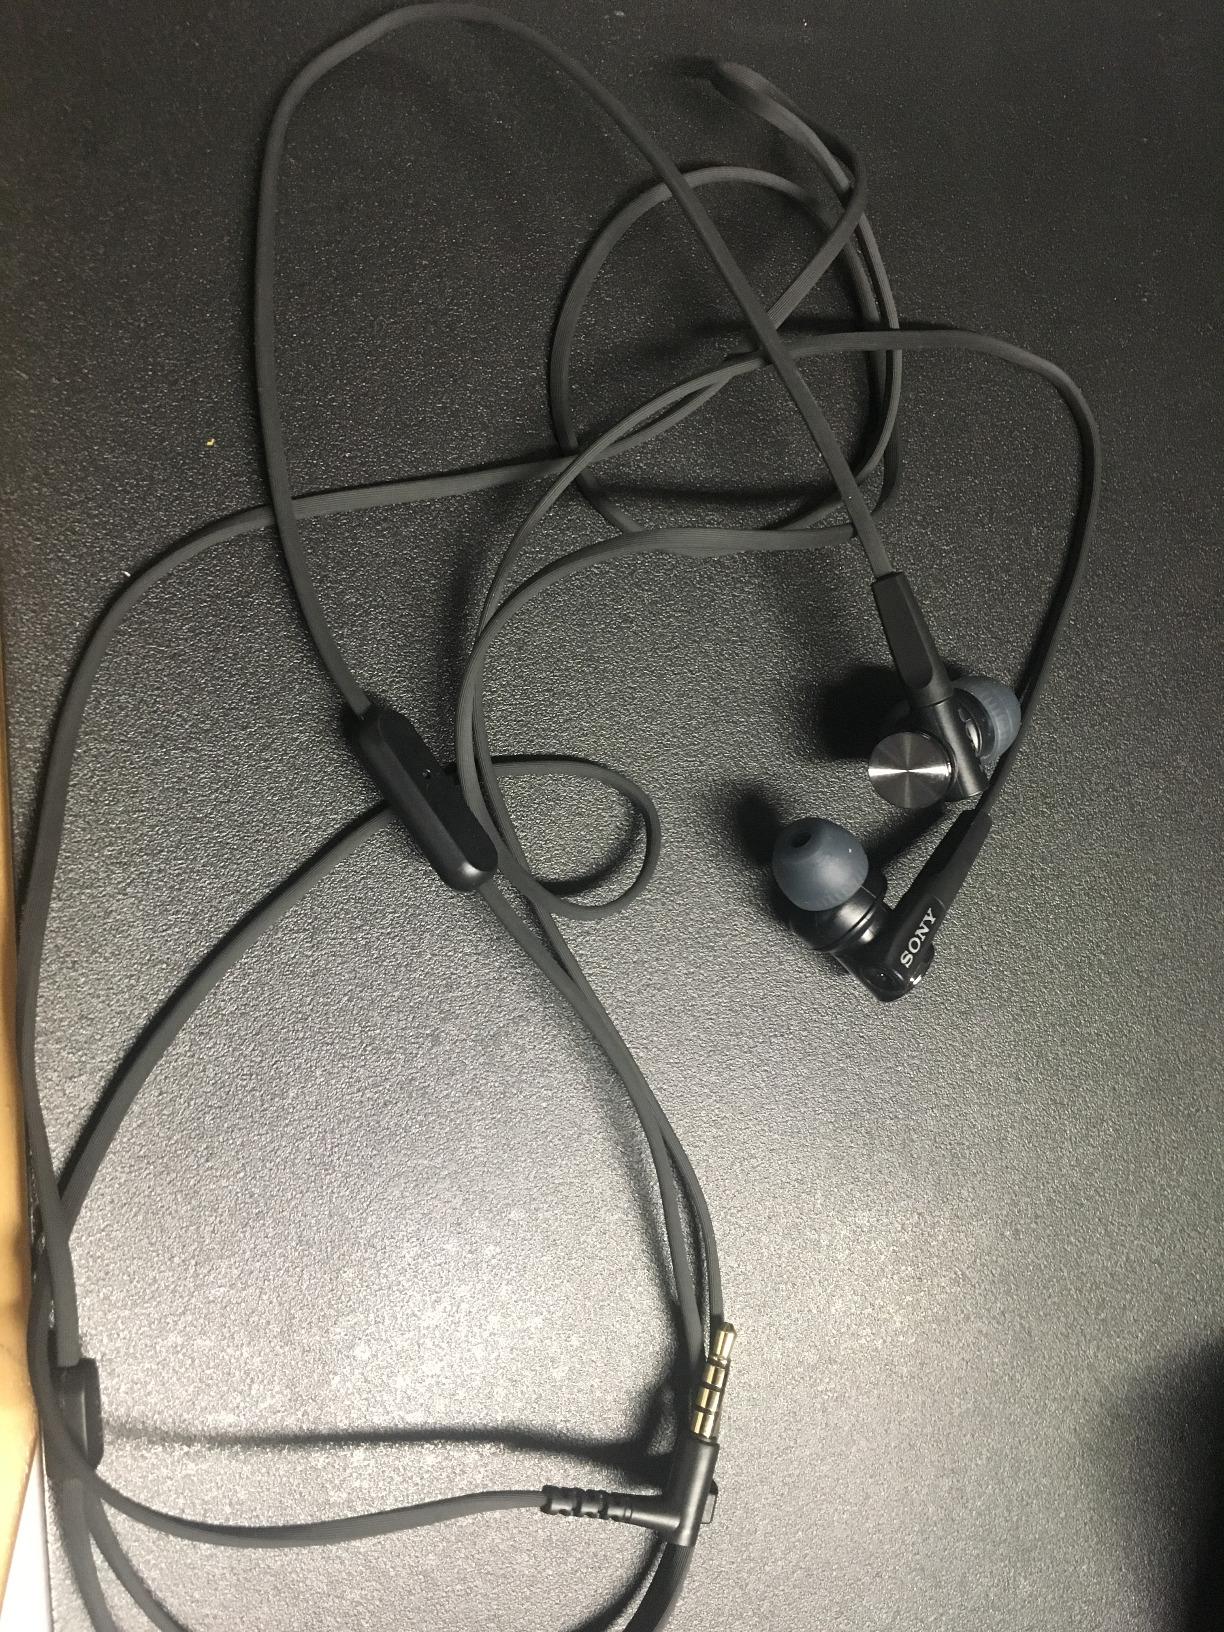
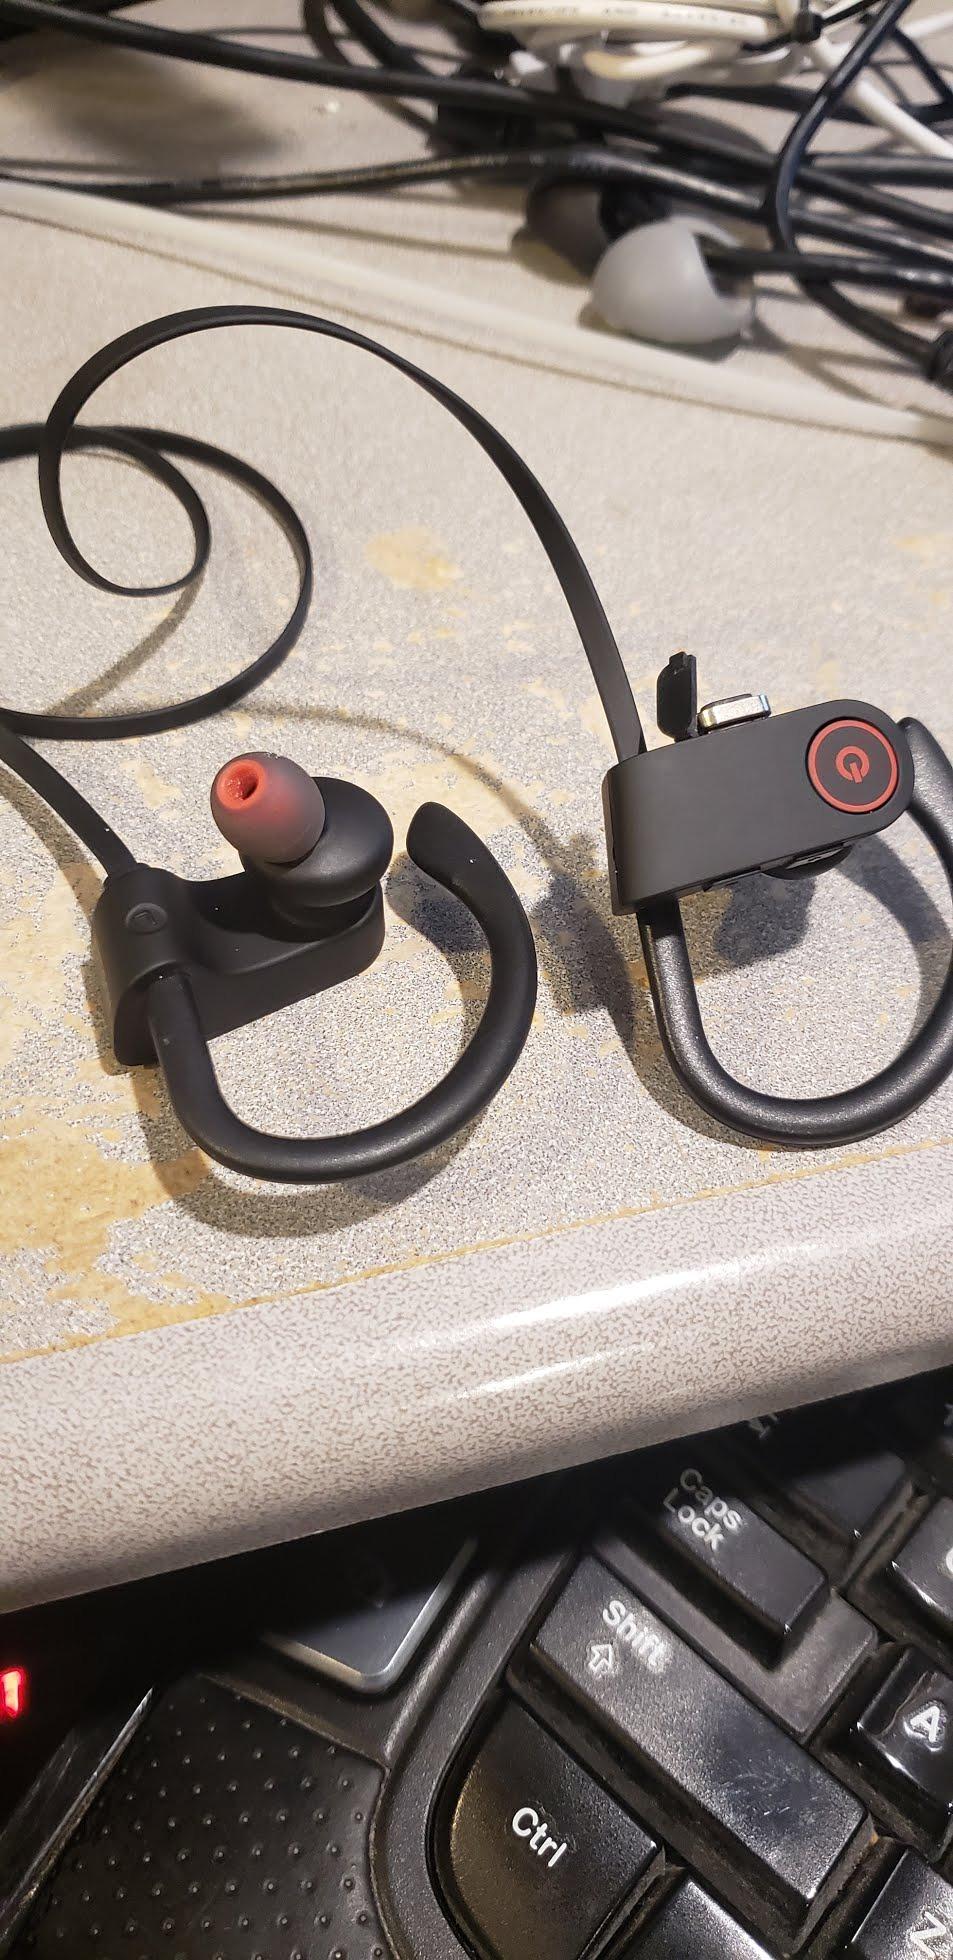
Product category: headphones
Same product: no